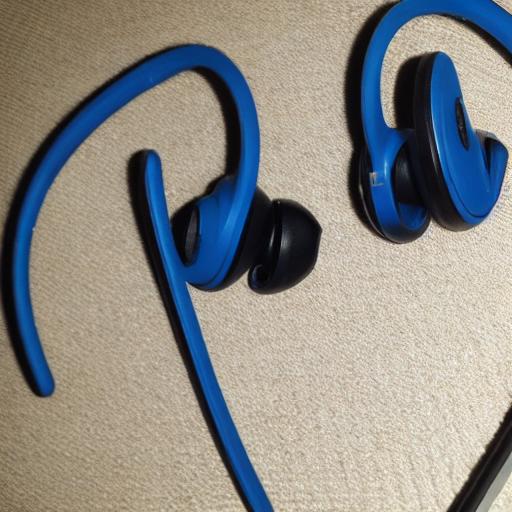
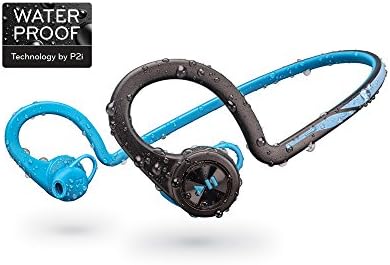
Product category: headphones
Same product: no